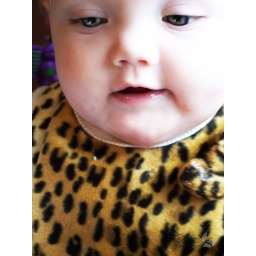
Lucy was really cute in her leopard dress at ro's third birthday.